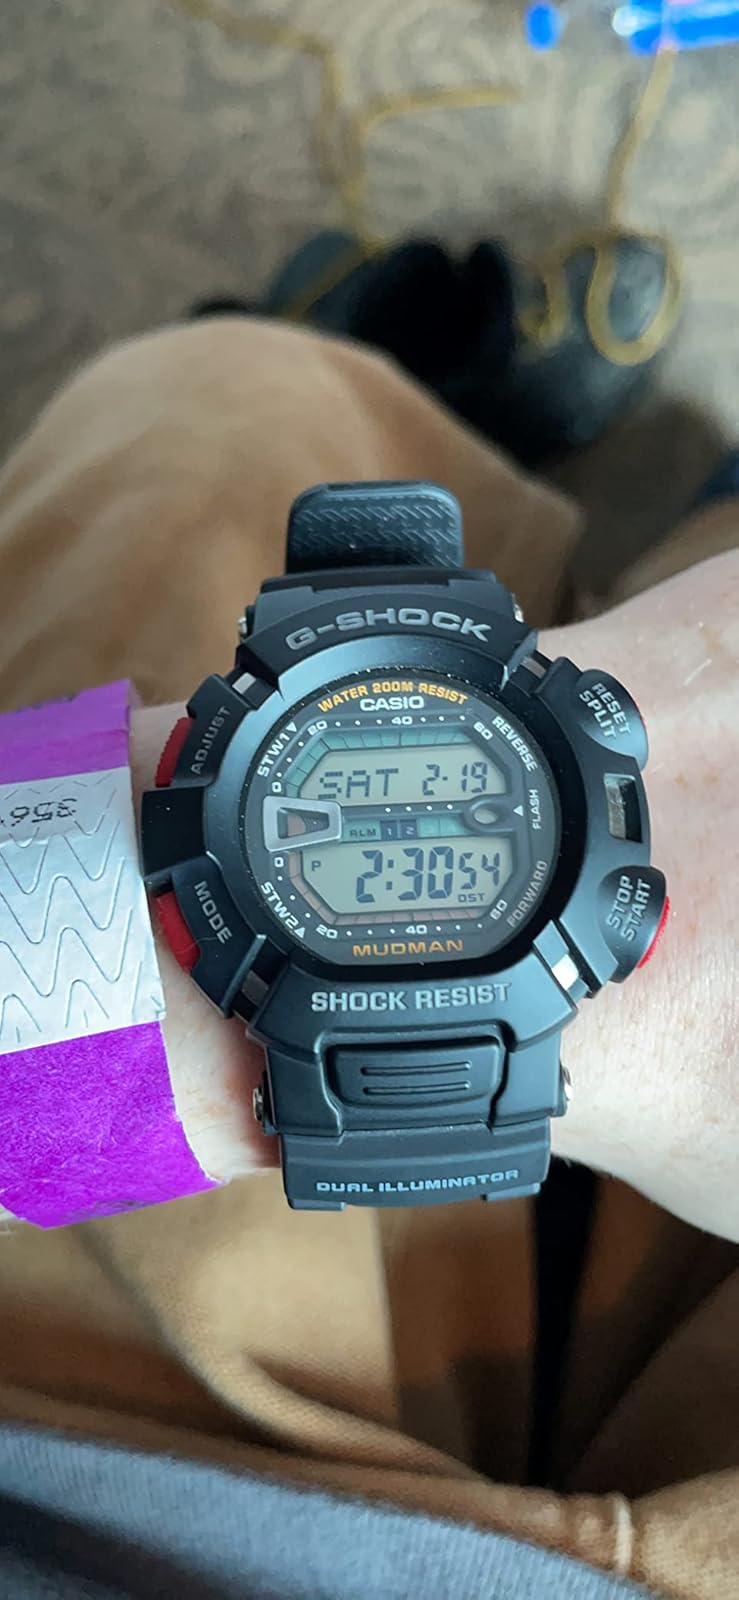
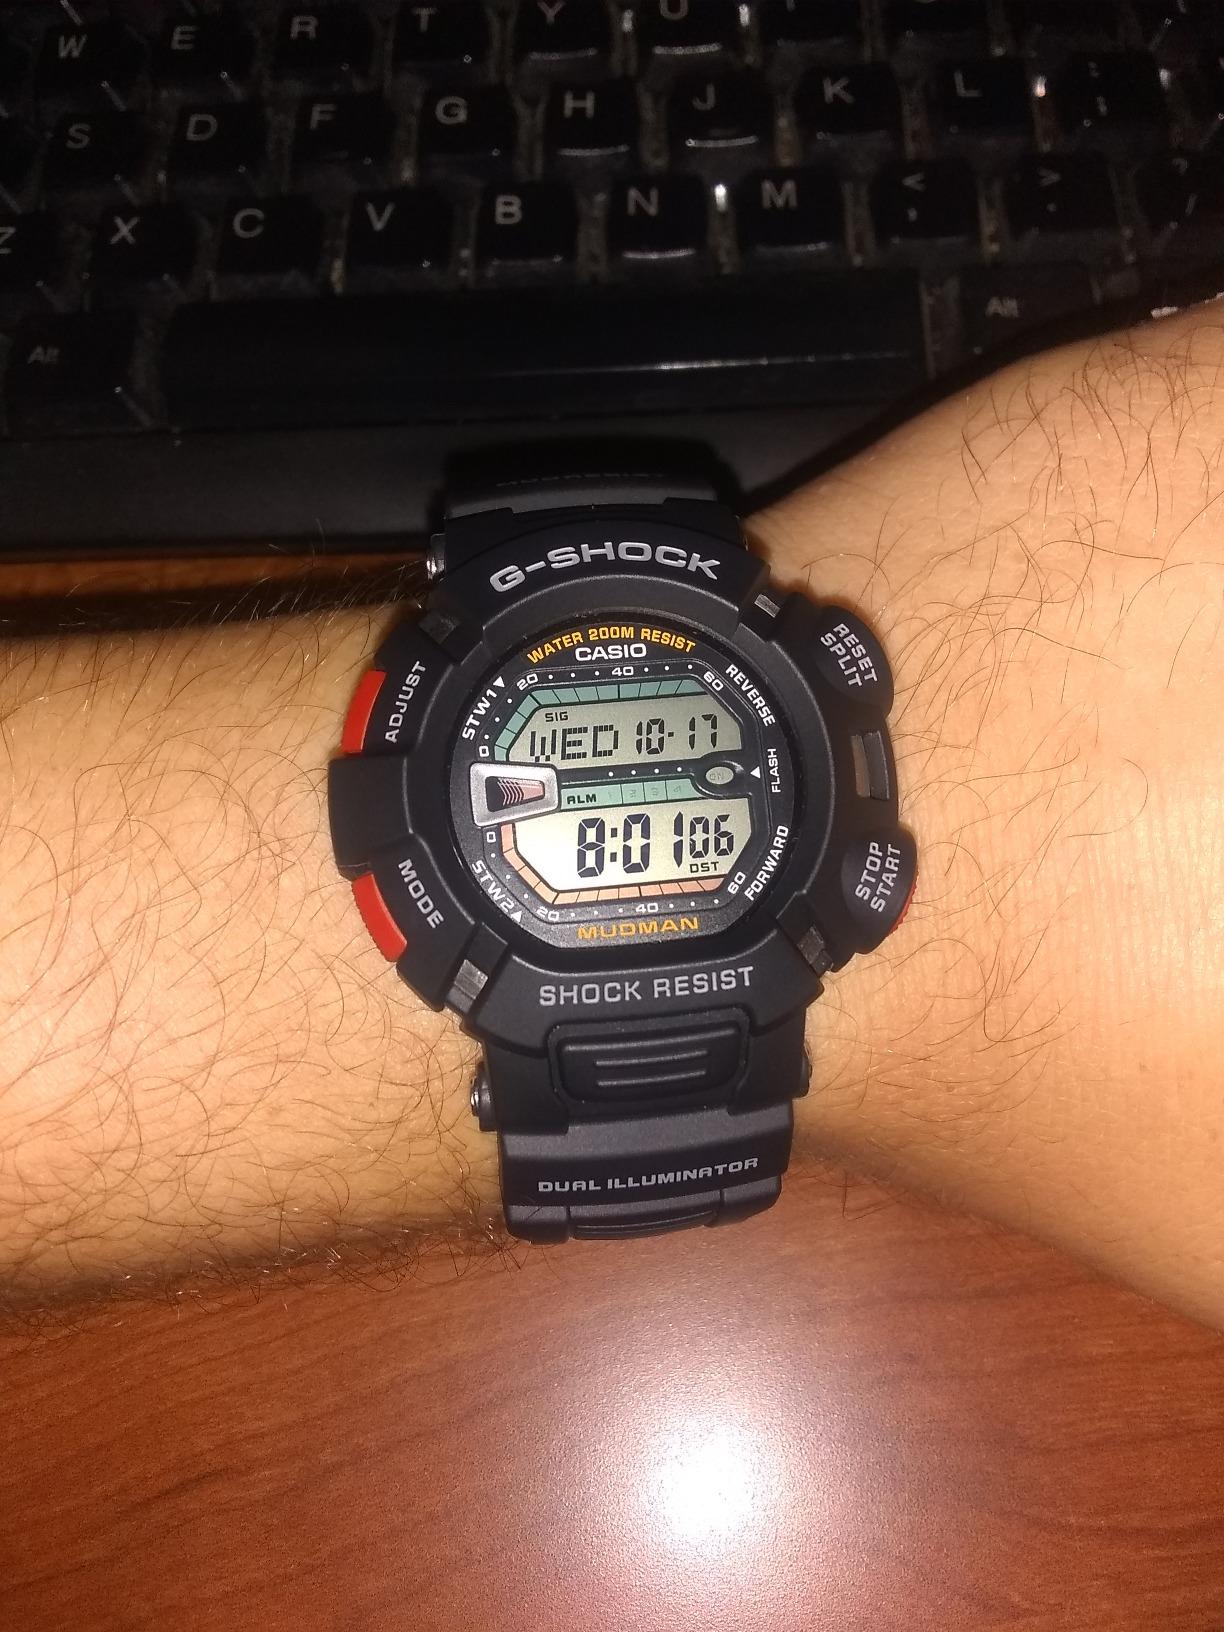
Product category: accessories_watch
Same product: yes